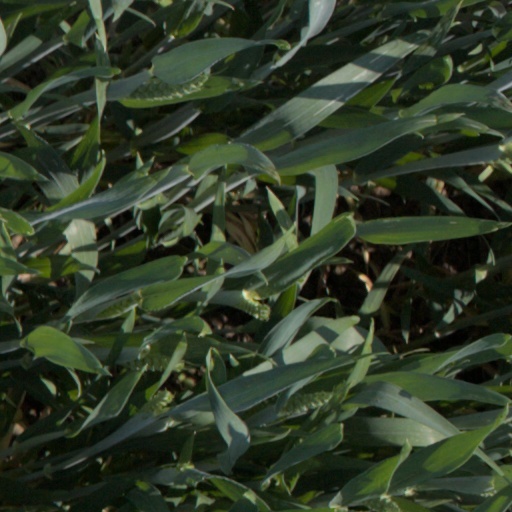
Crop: wheat